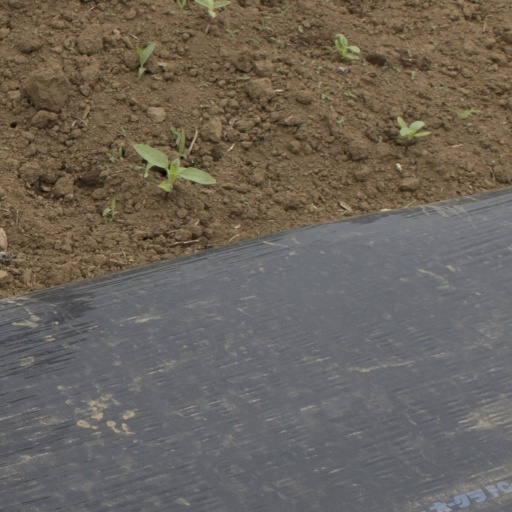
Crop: Jerusalem artichoke